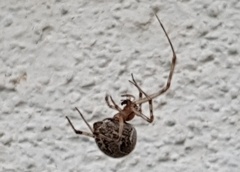
Species: Parasteatoda_tepidariorum